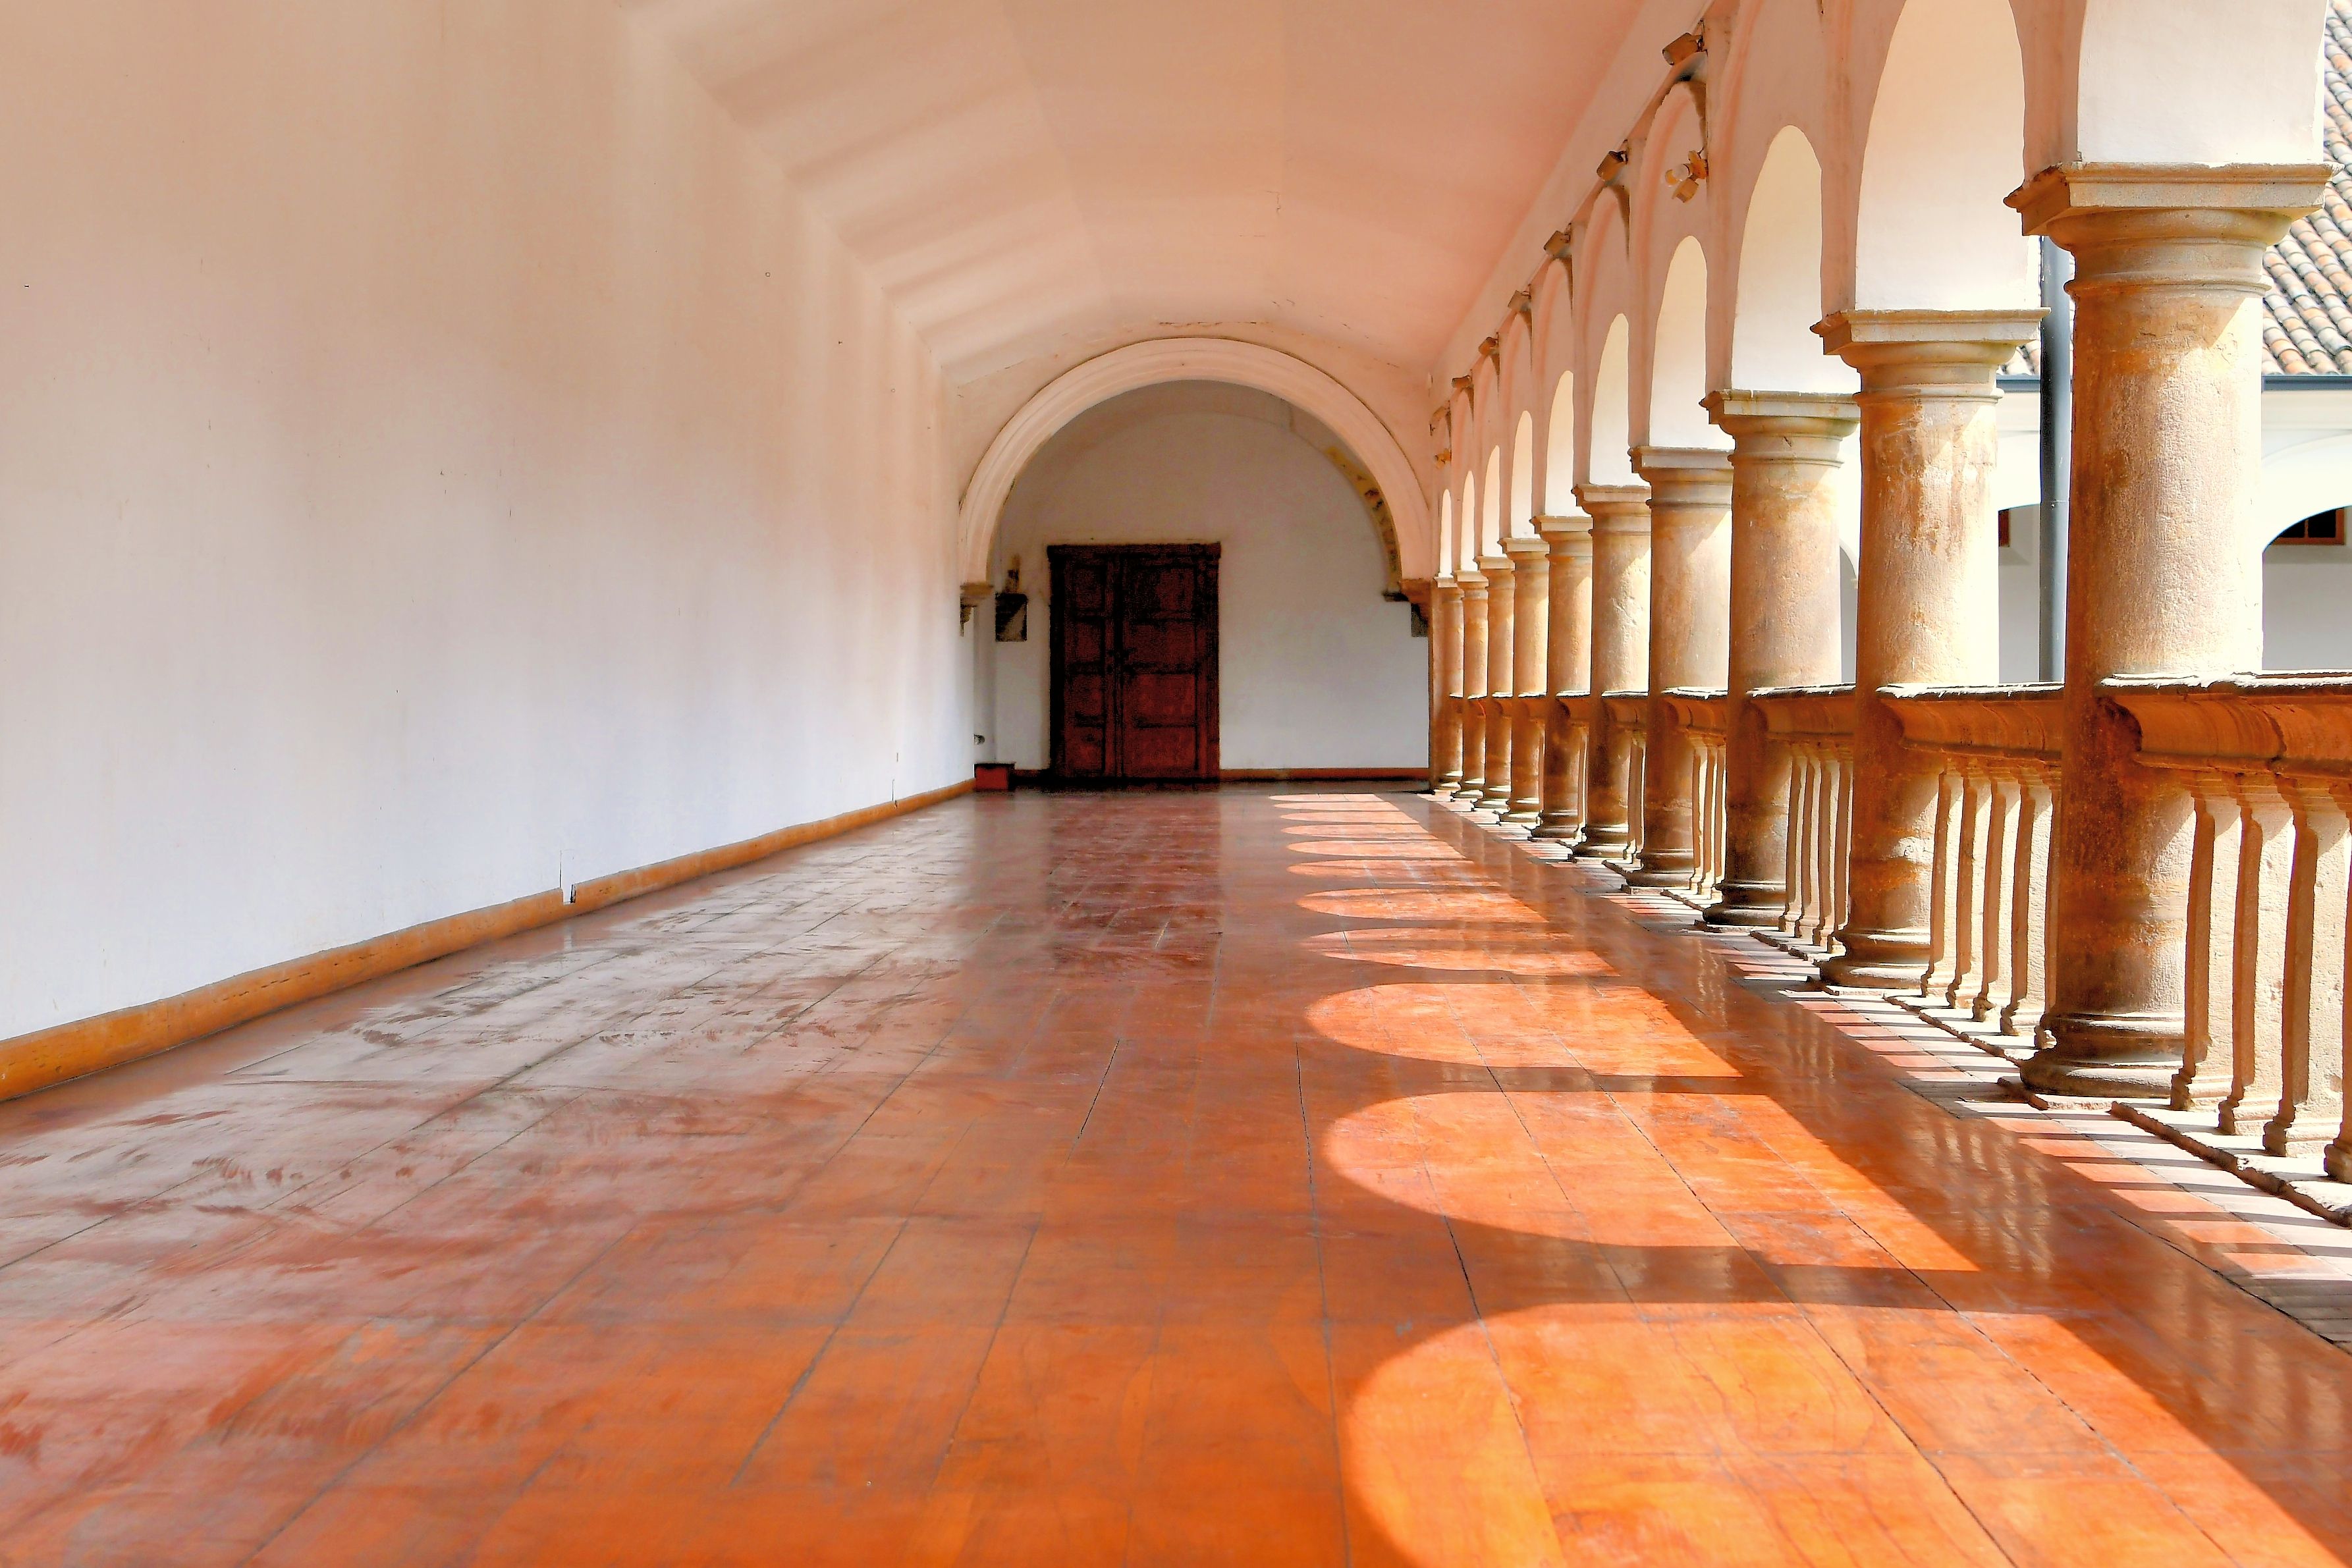
Corridor in a building
A corridor in a building with a door at the end of it in natural daylight.
A landscape photo captured from a point-of-view angle of a corridor in a building in daylight with a brown and beige color palette. It feels happy and optimistic.
Labels: Floor, Flooring, Architecture, Building, Corridor, Indoors, Wood, Hardwood, Interior Design, Housing, Arch, House, Door
Camera: NIKON CORPORATION NIKON D850
Lens: 24.0-70.0 mm f/2.8, (-6176626020055726770) 24-70mm
Aperture: F4
Exposure: 1/500 sec
ISO: 125
Focal length: 35.0 mm